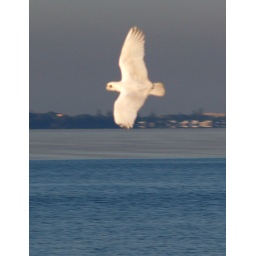
Little Corella flying over the lake